English trust law

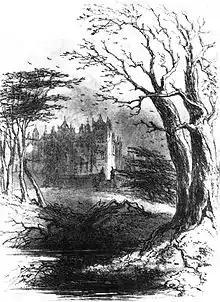
In his book "Bleak House" (1853), Charles Dickens pilloried the Court of Chancery's arcane and tedious practices, exemplified in his fictional case of "Jarndyce v Jarndyce". Within two decades, Parliament abolished the court, and merged equity with the common law through the Supreme Court of Judicature Act 1873, and its successor Judicature Acts.

By the late 17th century, it had become an ever more widely held view that equitable rules and the law of trusts varied unpredictably, as the jurist John Selden remarked, according to the size of the "Chancellor's foot". Over the 18th century English property law, and trusts with it, mostly came to a standstill in legislation, but the Court of Chancery continued to develop equitable principles notably under Lord Nottingham (from 1673–1682), Lord King (1725–1733), Lord Hardwicke (1737–1756), and Lord Henley (1757–1766). In 1765, the first Professor of English law, William Blackstone wrote in his "Commentaries on the Laws of England" that equity should not be seen as a distinct body of rules, separate from the other laws of England. For example, although it was "said that a court of equity determines according to the spirit of the rule and not according to the strictness of the letter," wrote Blackstone, "so also does a court of law" and the result was that each system of courts was attempting to reach "the same principles of justice and positive law". Blackstone's influence reached far. Chancellors became more concerned to standardise and harmonise equitable principles. At the start of the 19th century in "Gee v Pritchard", referring to John Selden's quip, Lord Eldon (1801–1827) said 'Nothing would inflict upon me greater pain in quitting this place than the recollection that I had done anything to justify the reproach that the equity of this court varies like the Chancellor's foot.' The Court of Chancery was meant to have mitigated the petty strictnesses of the common law of property, but instead came to be seen as cumbersome and arcane. This was partly because until 1813, there was only the Lord Chancellor and the Master of the Rolls working as judges. Work was slow. In 1813, a Vice-Chancellor was appointed, in 1841 two more, and in 1851 two Lord Justices of Appeal in Chancery (making seven). But this did not save it from ridicule. In particular, Charles Dickens (1812–1870), who himself worked as a clerk near Chancery Lane, wrote "Bleak House" in 1853, depicting a fictional case of "Jarndyce v Jarndyce", a Chancery matter about wills that nobody understood and dragged on for years and years. Within twenty years, separate courts of equity were abolished. Parliament merged the common law and equity courts into one system with the Supreme Court of Judicature Act 1873. Equitable principles would prevail over common law rules in case of conflict, but the separate identity of equity had ended. The separate identity of the trust, however, continued as strongly as before. In other parts of the Commonwealth (or the British Empire at the time) trust law principles, as then understood, were codified for the purpose of easy administration. The best example is the Indian Trusts Act 1882, which described a trust as meaning "an obligation annexed to the ownership of property, and arising out of a confidence reposed in and accepted by the bearer".